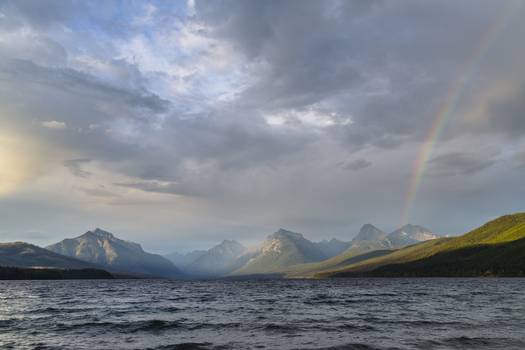
Label: No Watermark